Question: Please indicate a possible affordance area of the sit_on_chair that can be used for sitting
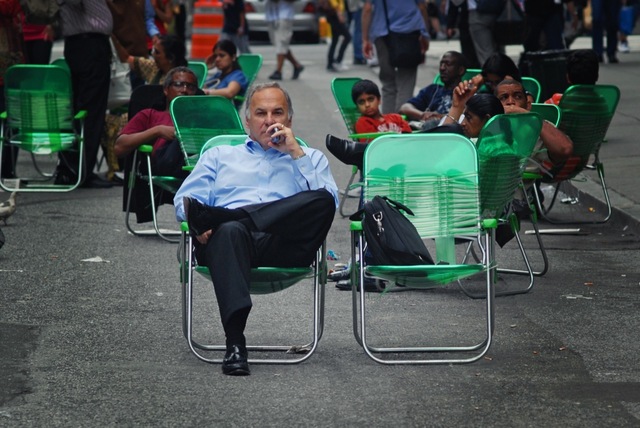
Answer: [368.5, 262, 484.5, 275]